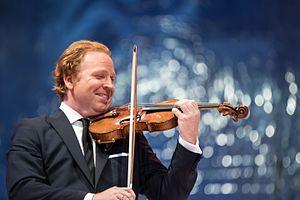
Daniel Hope, né le 17 août 1973 à Durban, est un violoniste britannico-sud-africain vivant à Berlin.